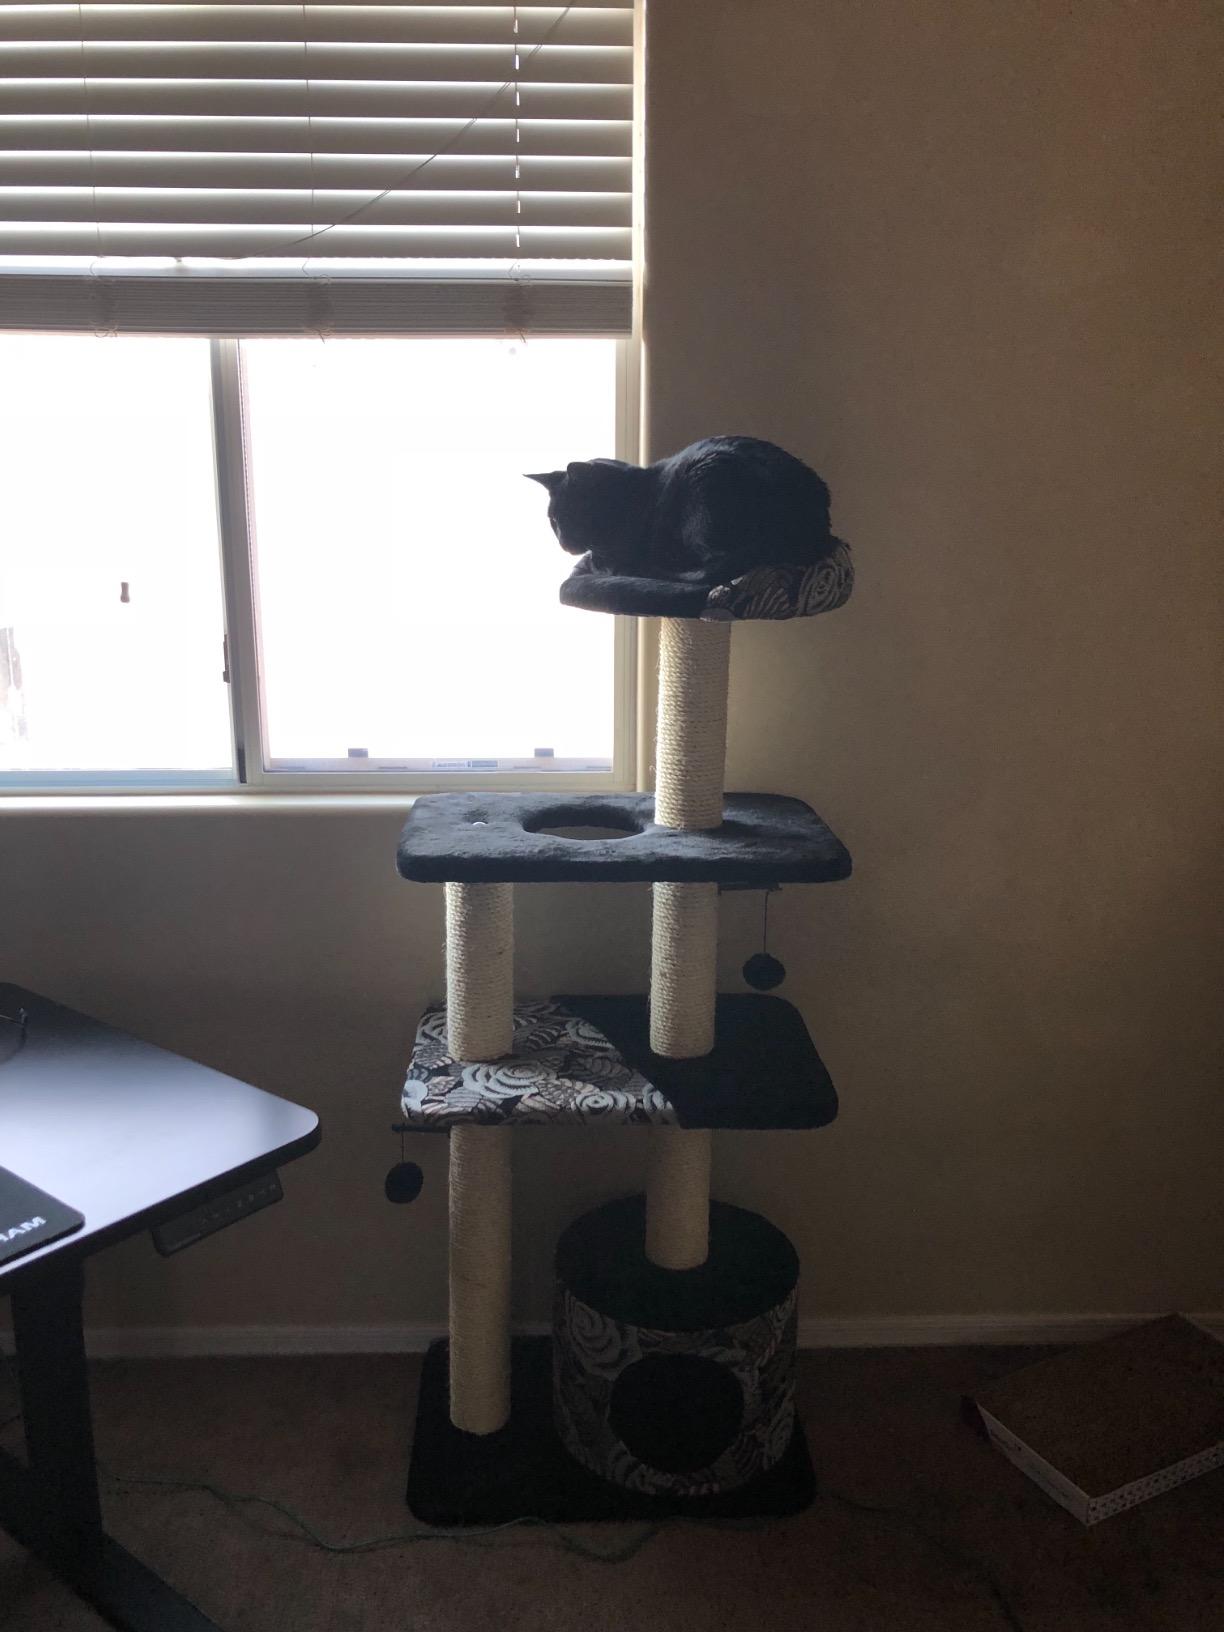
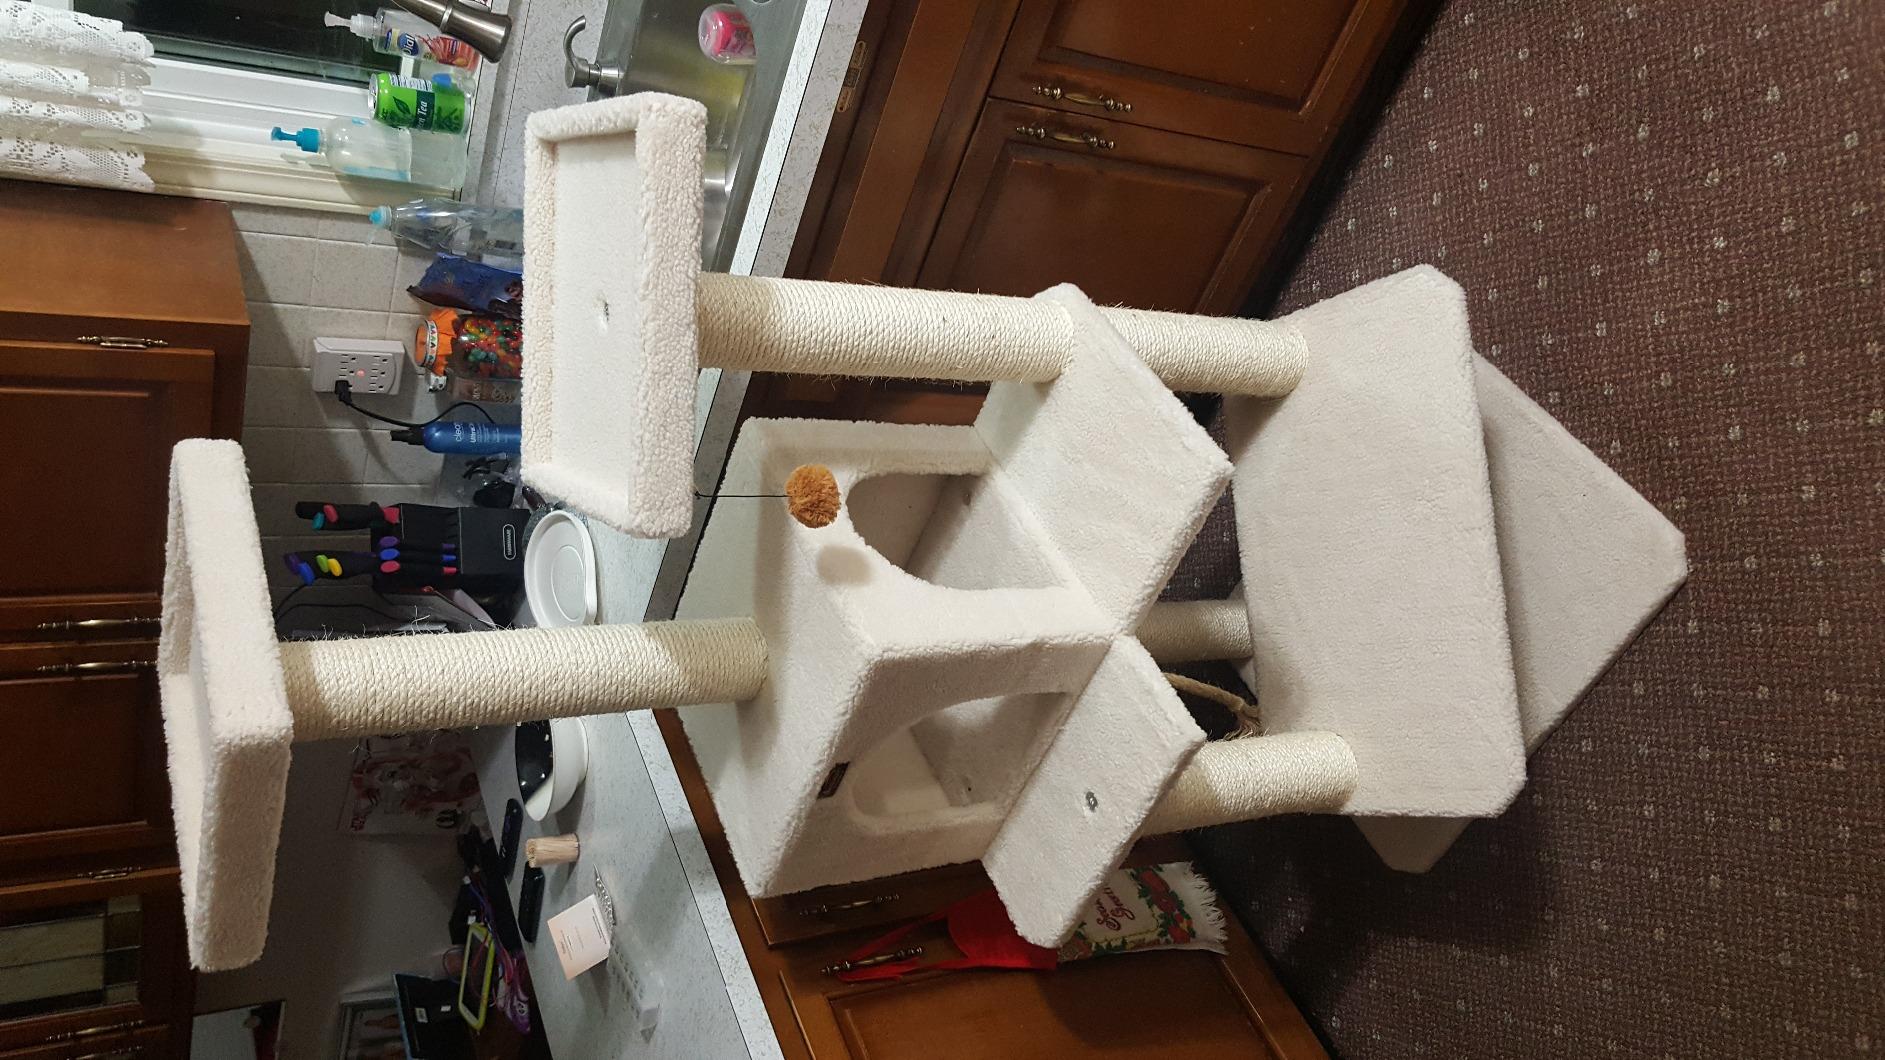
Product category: items_cat tree
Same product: no